Copper(I) chloride

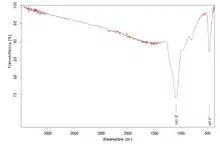
IR absorption spectrum of copper(I) chloride

Copper(I) chloride, commonly called cuprous chloride, is the lower chloride of copper, with the formula CuCl. The substance is a white solid sparingly soluble in water, but very soluble in concentrated hydrochloric acid. Impure samples appear green due to the presence of copper(II) chloride (CuCl).